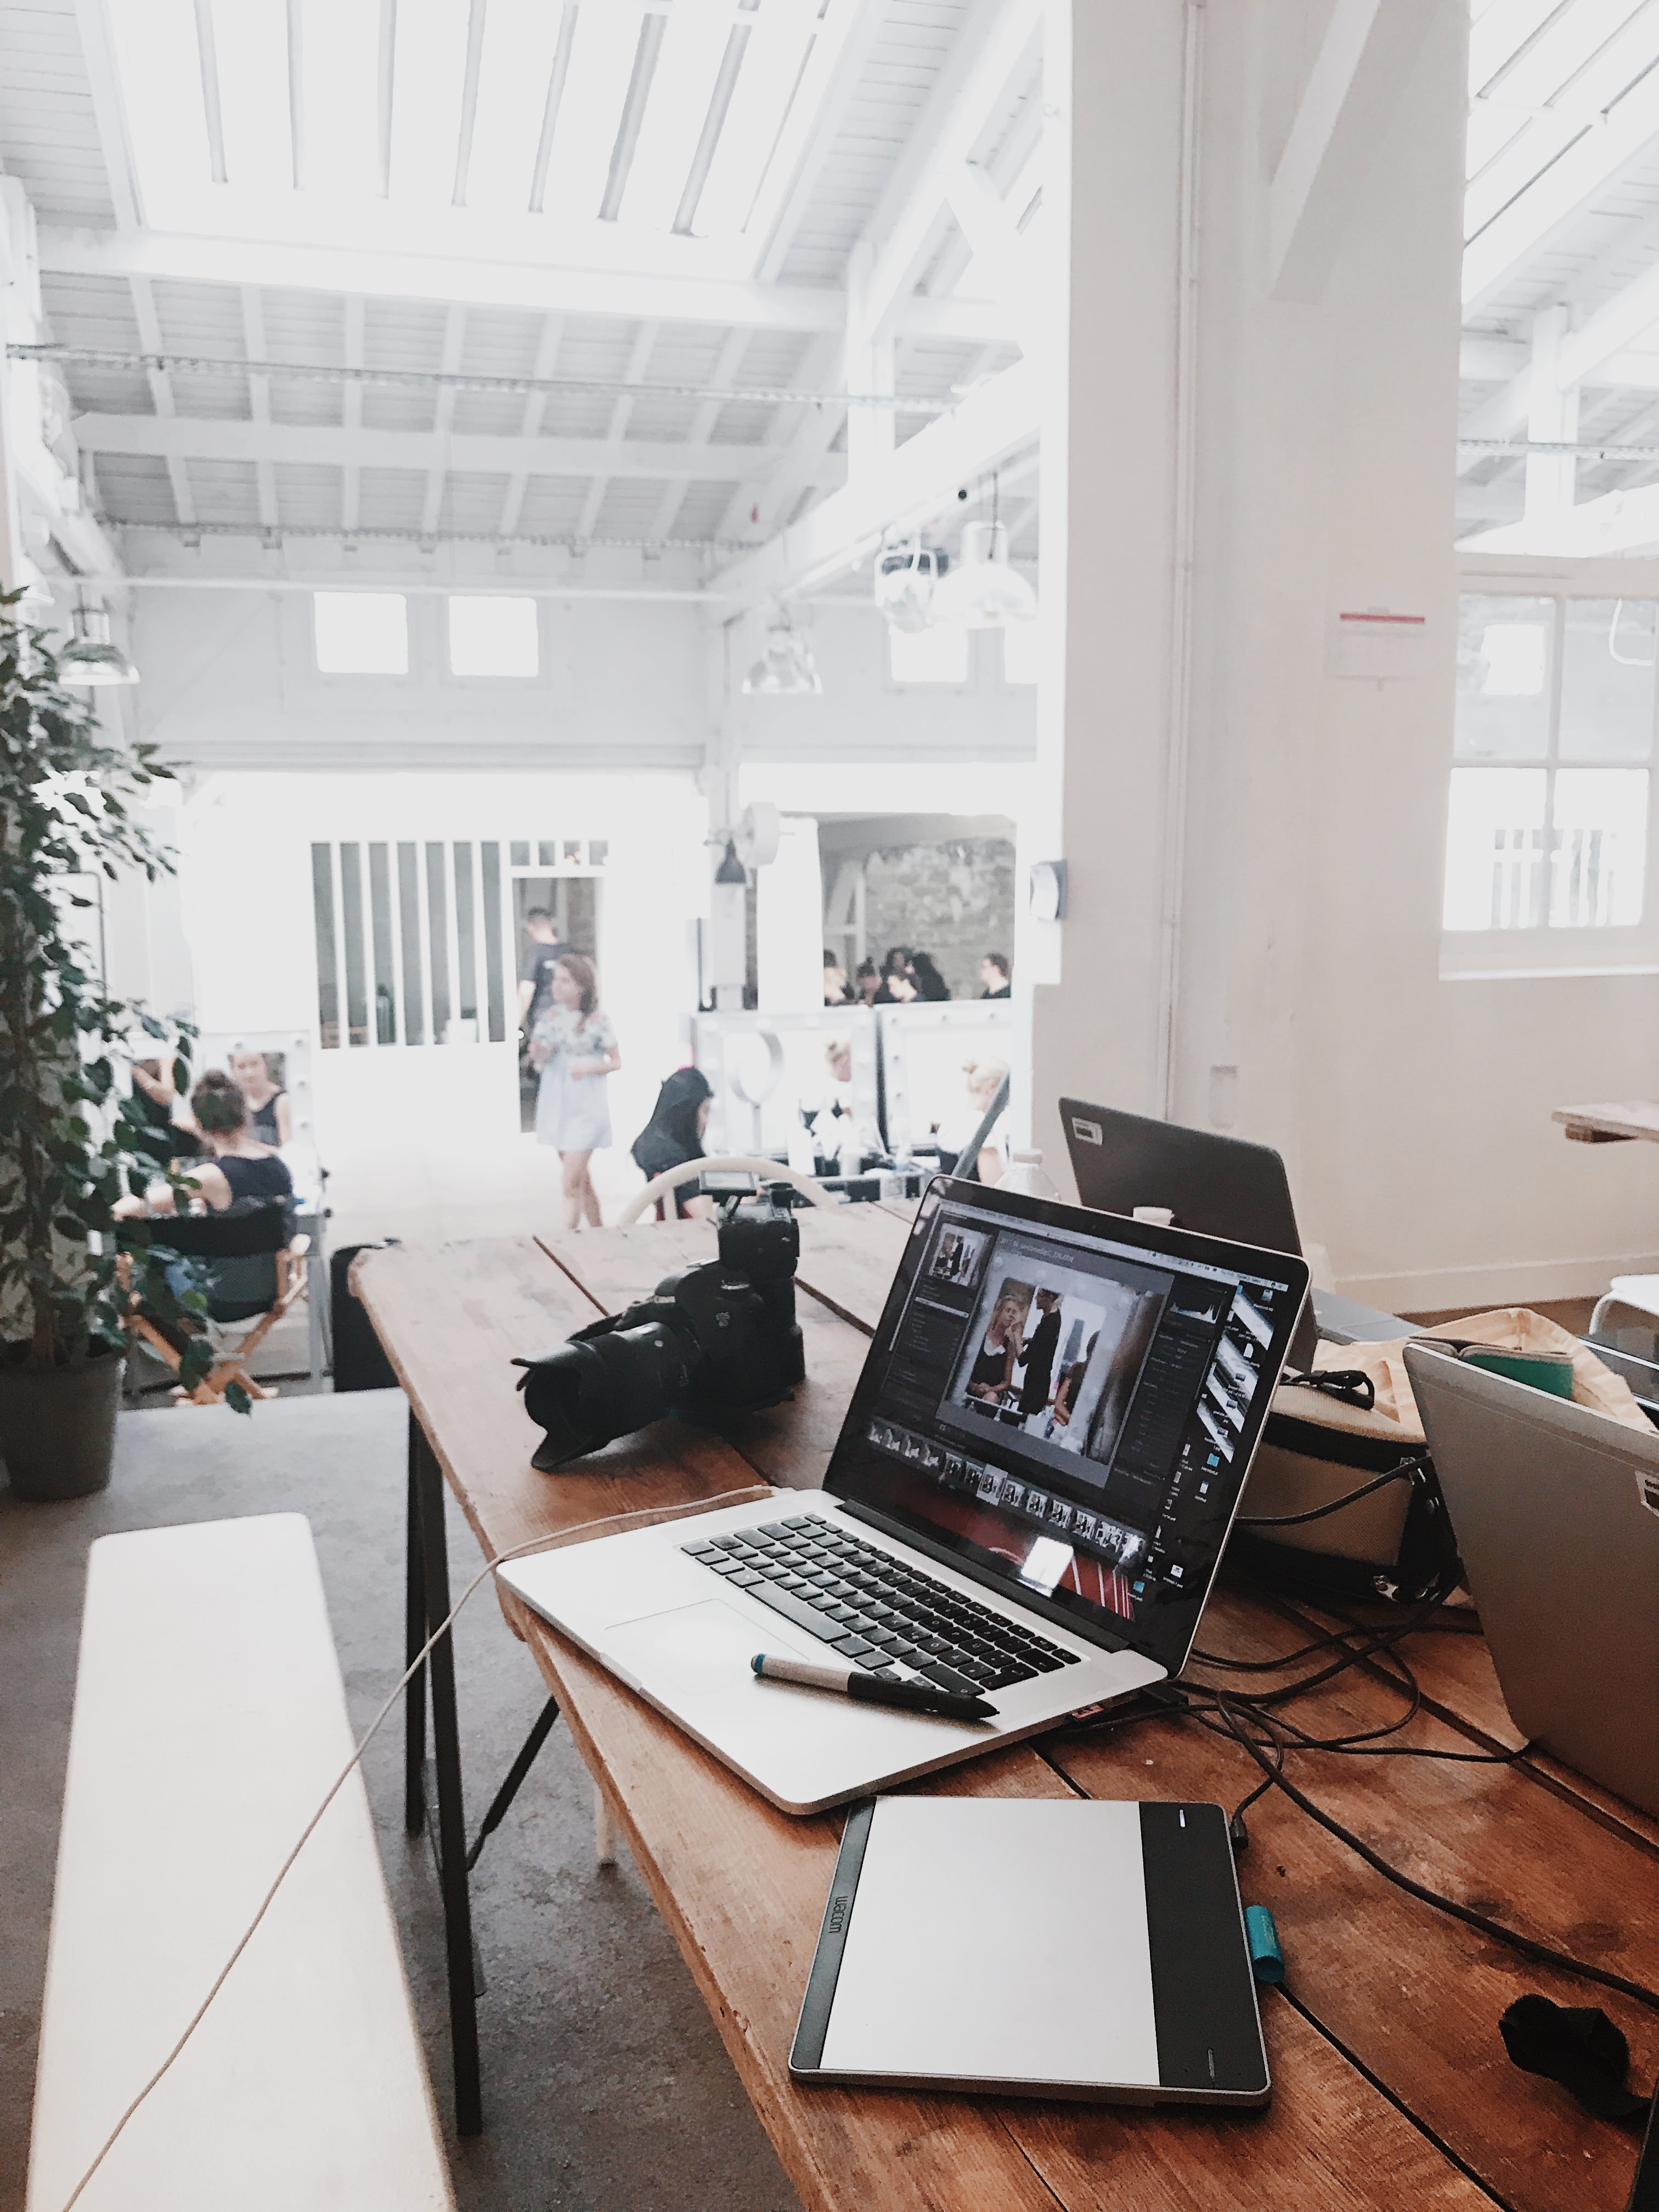
office equipment, office, room, interior design, furniture, building, desk, architecture, typewriter, technology, house, electronic device, table, loft, ceiling, studio